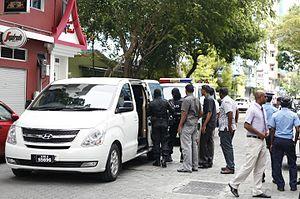
Mohamed Nasheed, « Anni » pour ses partisans, né le 17 mai 1967 à Malé, est un homme d'État maldivien, président de la République de 2008 à 2012.